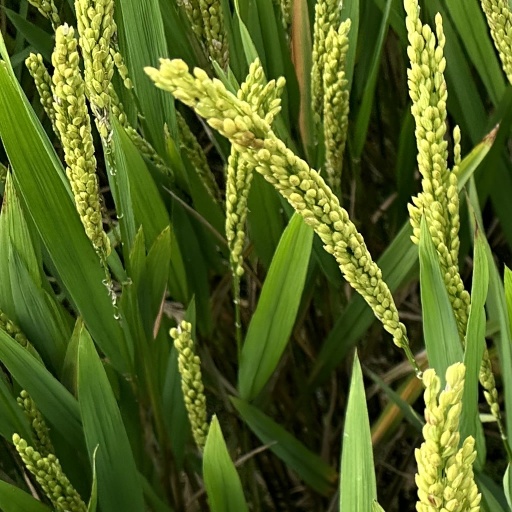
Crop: rice